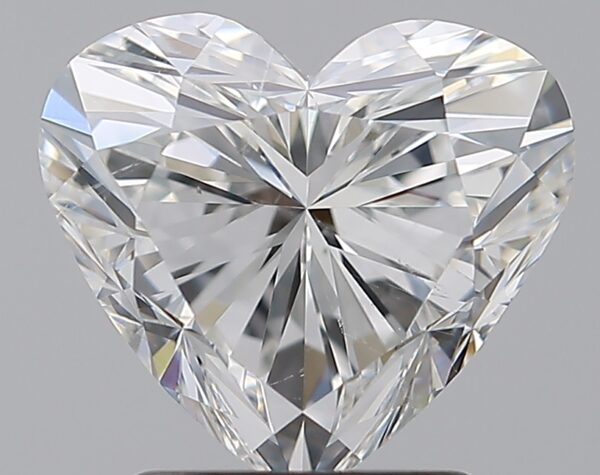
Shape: heart
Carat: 2
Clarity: SI1
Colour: G
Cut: EX
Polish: EX
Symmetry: EX
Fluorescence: N
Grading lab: GIA
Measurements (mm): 7.8 x 8.65 x 5.22